Transnistria conflict

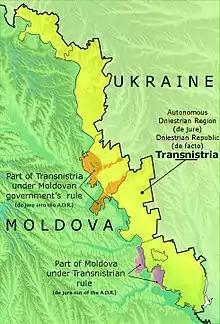
Territorial situation of the conflict

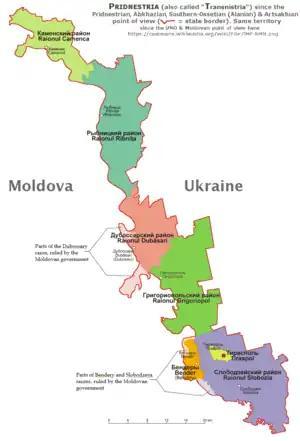
Administrative divisions of actual Transnistria

The Soviet Union in the 1930s had an autonomous region of Transnistria inside Ukraine, called the Moldavian Autonomous Soviet Socialist Republic (MASSR), half of whose population were Romanian-speaking people, and with Tiraspol as its capital.